Conviction politics

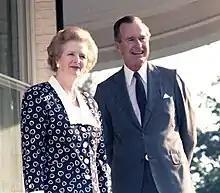
Margaret Thatcher with George H. W. Bush in 1987

The conviction politics practiced by George W. Bush has been called a "hard ideology" with "religious and chauvinistic underpinnings" and "contributed to the call by Muslim fundamentalists to a broader jihad" that has "redefined the war on terror and alienated Arab and Muslim public opinion."